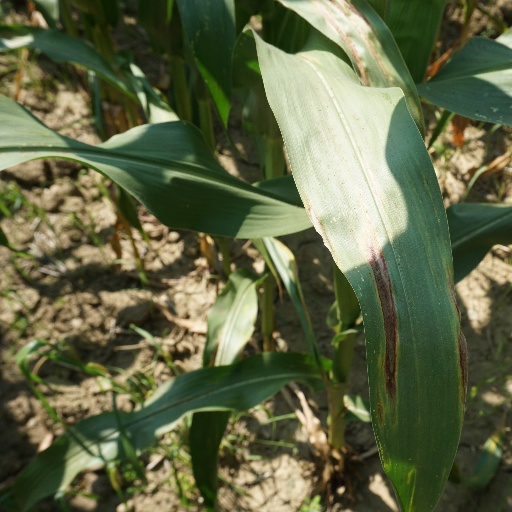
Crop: maize; corn